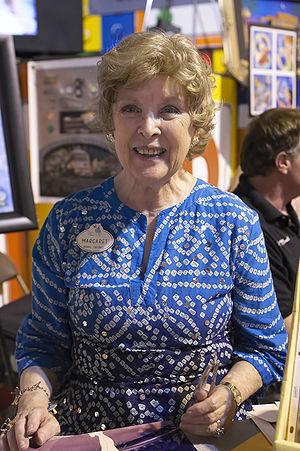
Margaret Kerry, née Peggy Lynch le 11 mai 1928, Los Angeles, est une actrice, auteur, animatrice de radio et conférencière américaine.